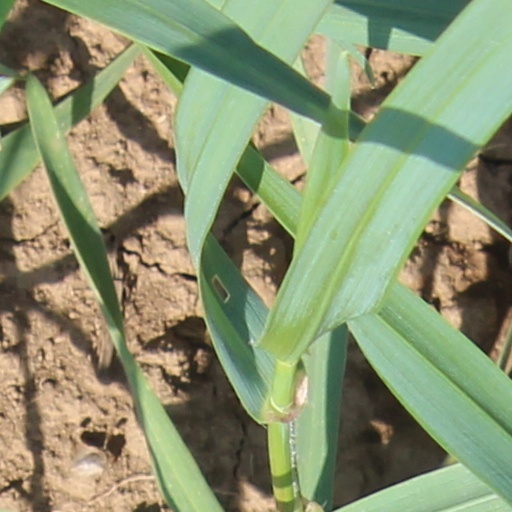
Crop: wheat